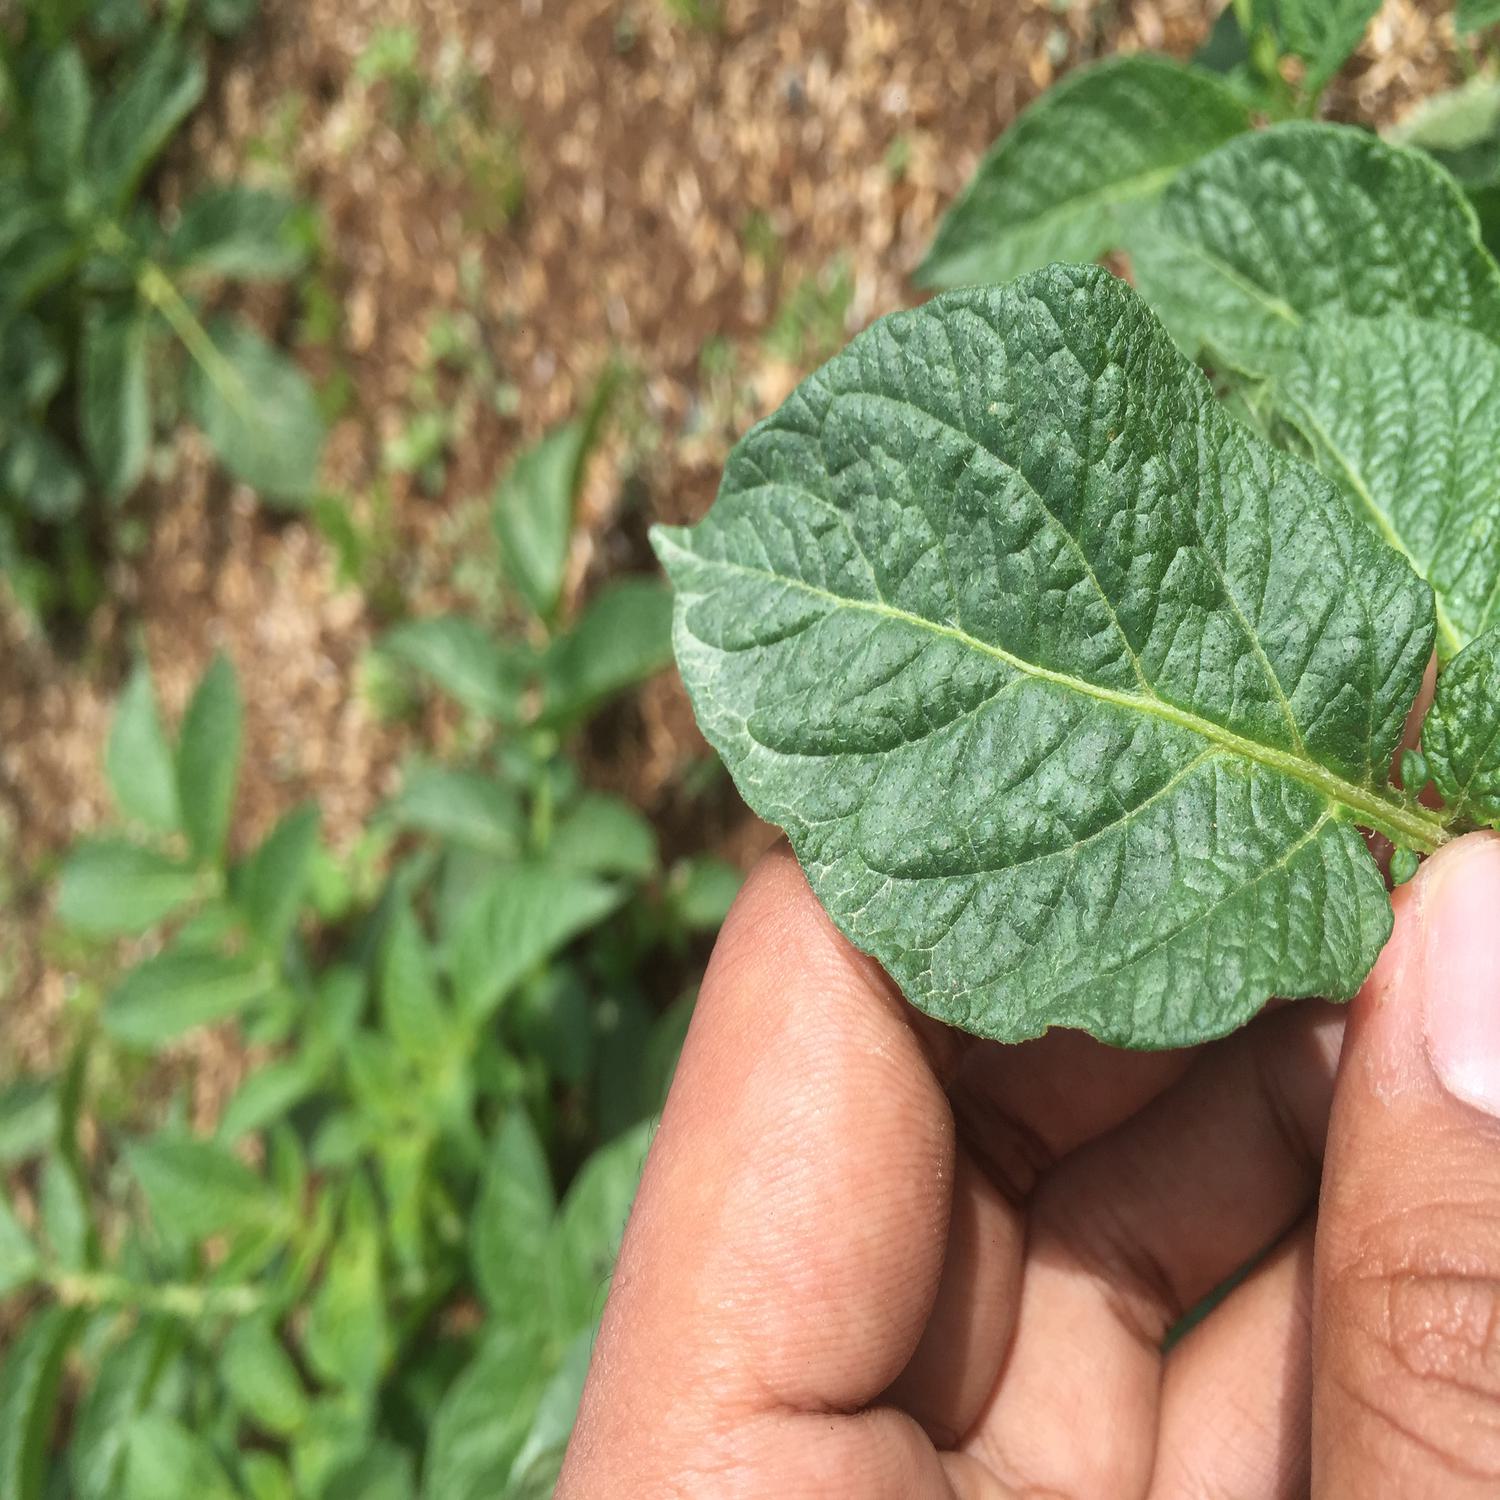
Etiqueta: Virus